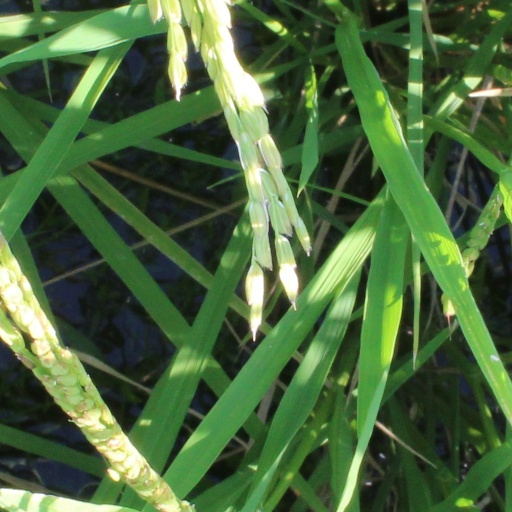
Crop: rice